Christ Evangelical English Lutheran Church

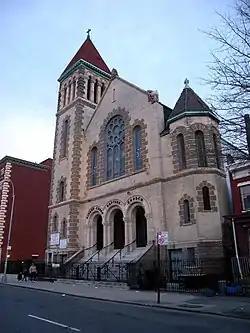

Christ Evangelical English Lutheran Church, also known as Rugged Cross Baptist Church, is a historic Evangelical Lutheran church at 1084 Lafayette Avenue, 11221, in Bedford-Stuyvesant, Brooklyn, New York. It was built in 1898–1899 in the Romanesque Revival style. It is faced in cream colored brick with beige brick and terra cotta trim. The front facade is arranged with a two story tall central gable flanked by asymmetrical towers.